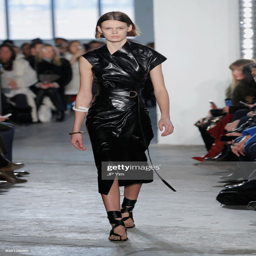
a model walks the runway for the collection during , fashion week